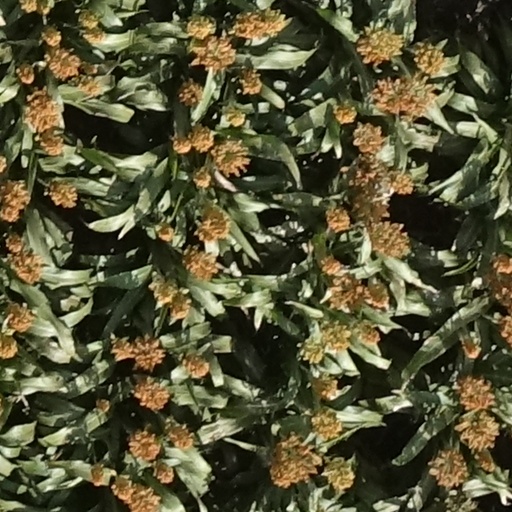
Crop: sorghum